Marion Marauders

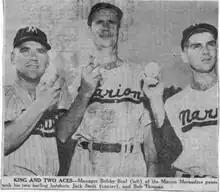
Pitcher Kelly Jack Swift of the Marion Marauders from a July 24, 1953 article in the Asheville (N.C.) Times

The Marion Marauders were a Class D Minor League baseball team based in Marion, North Carolina. During their existence from 1948 to 1954, they had an overall record of 361–333. Their most successful season was in 1953, when they won the Tar Heel League regular season, and saw their star pitcher Kelly Jack Swift go 30–7 with a 2.54 ERA, winning the pitching Triple Crown. Swift still remains the last 30-game winner in Minor League baseball history. The team folded along with the rest of the Tar Heel League on June 21, 1954.